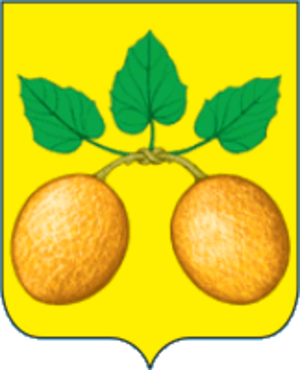
Serdobsk est une ville de l'oblast de Penza, en Russie, et le centre administratif du raïon de Serdobsk. Sa population s'élevait à 34 504 habitants en 2013.